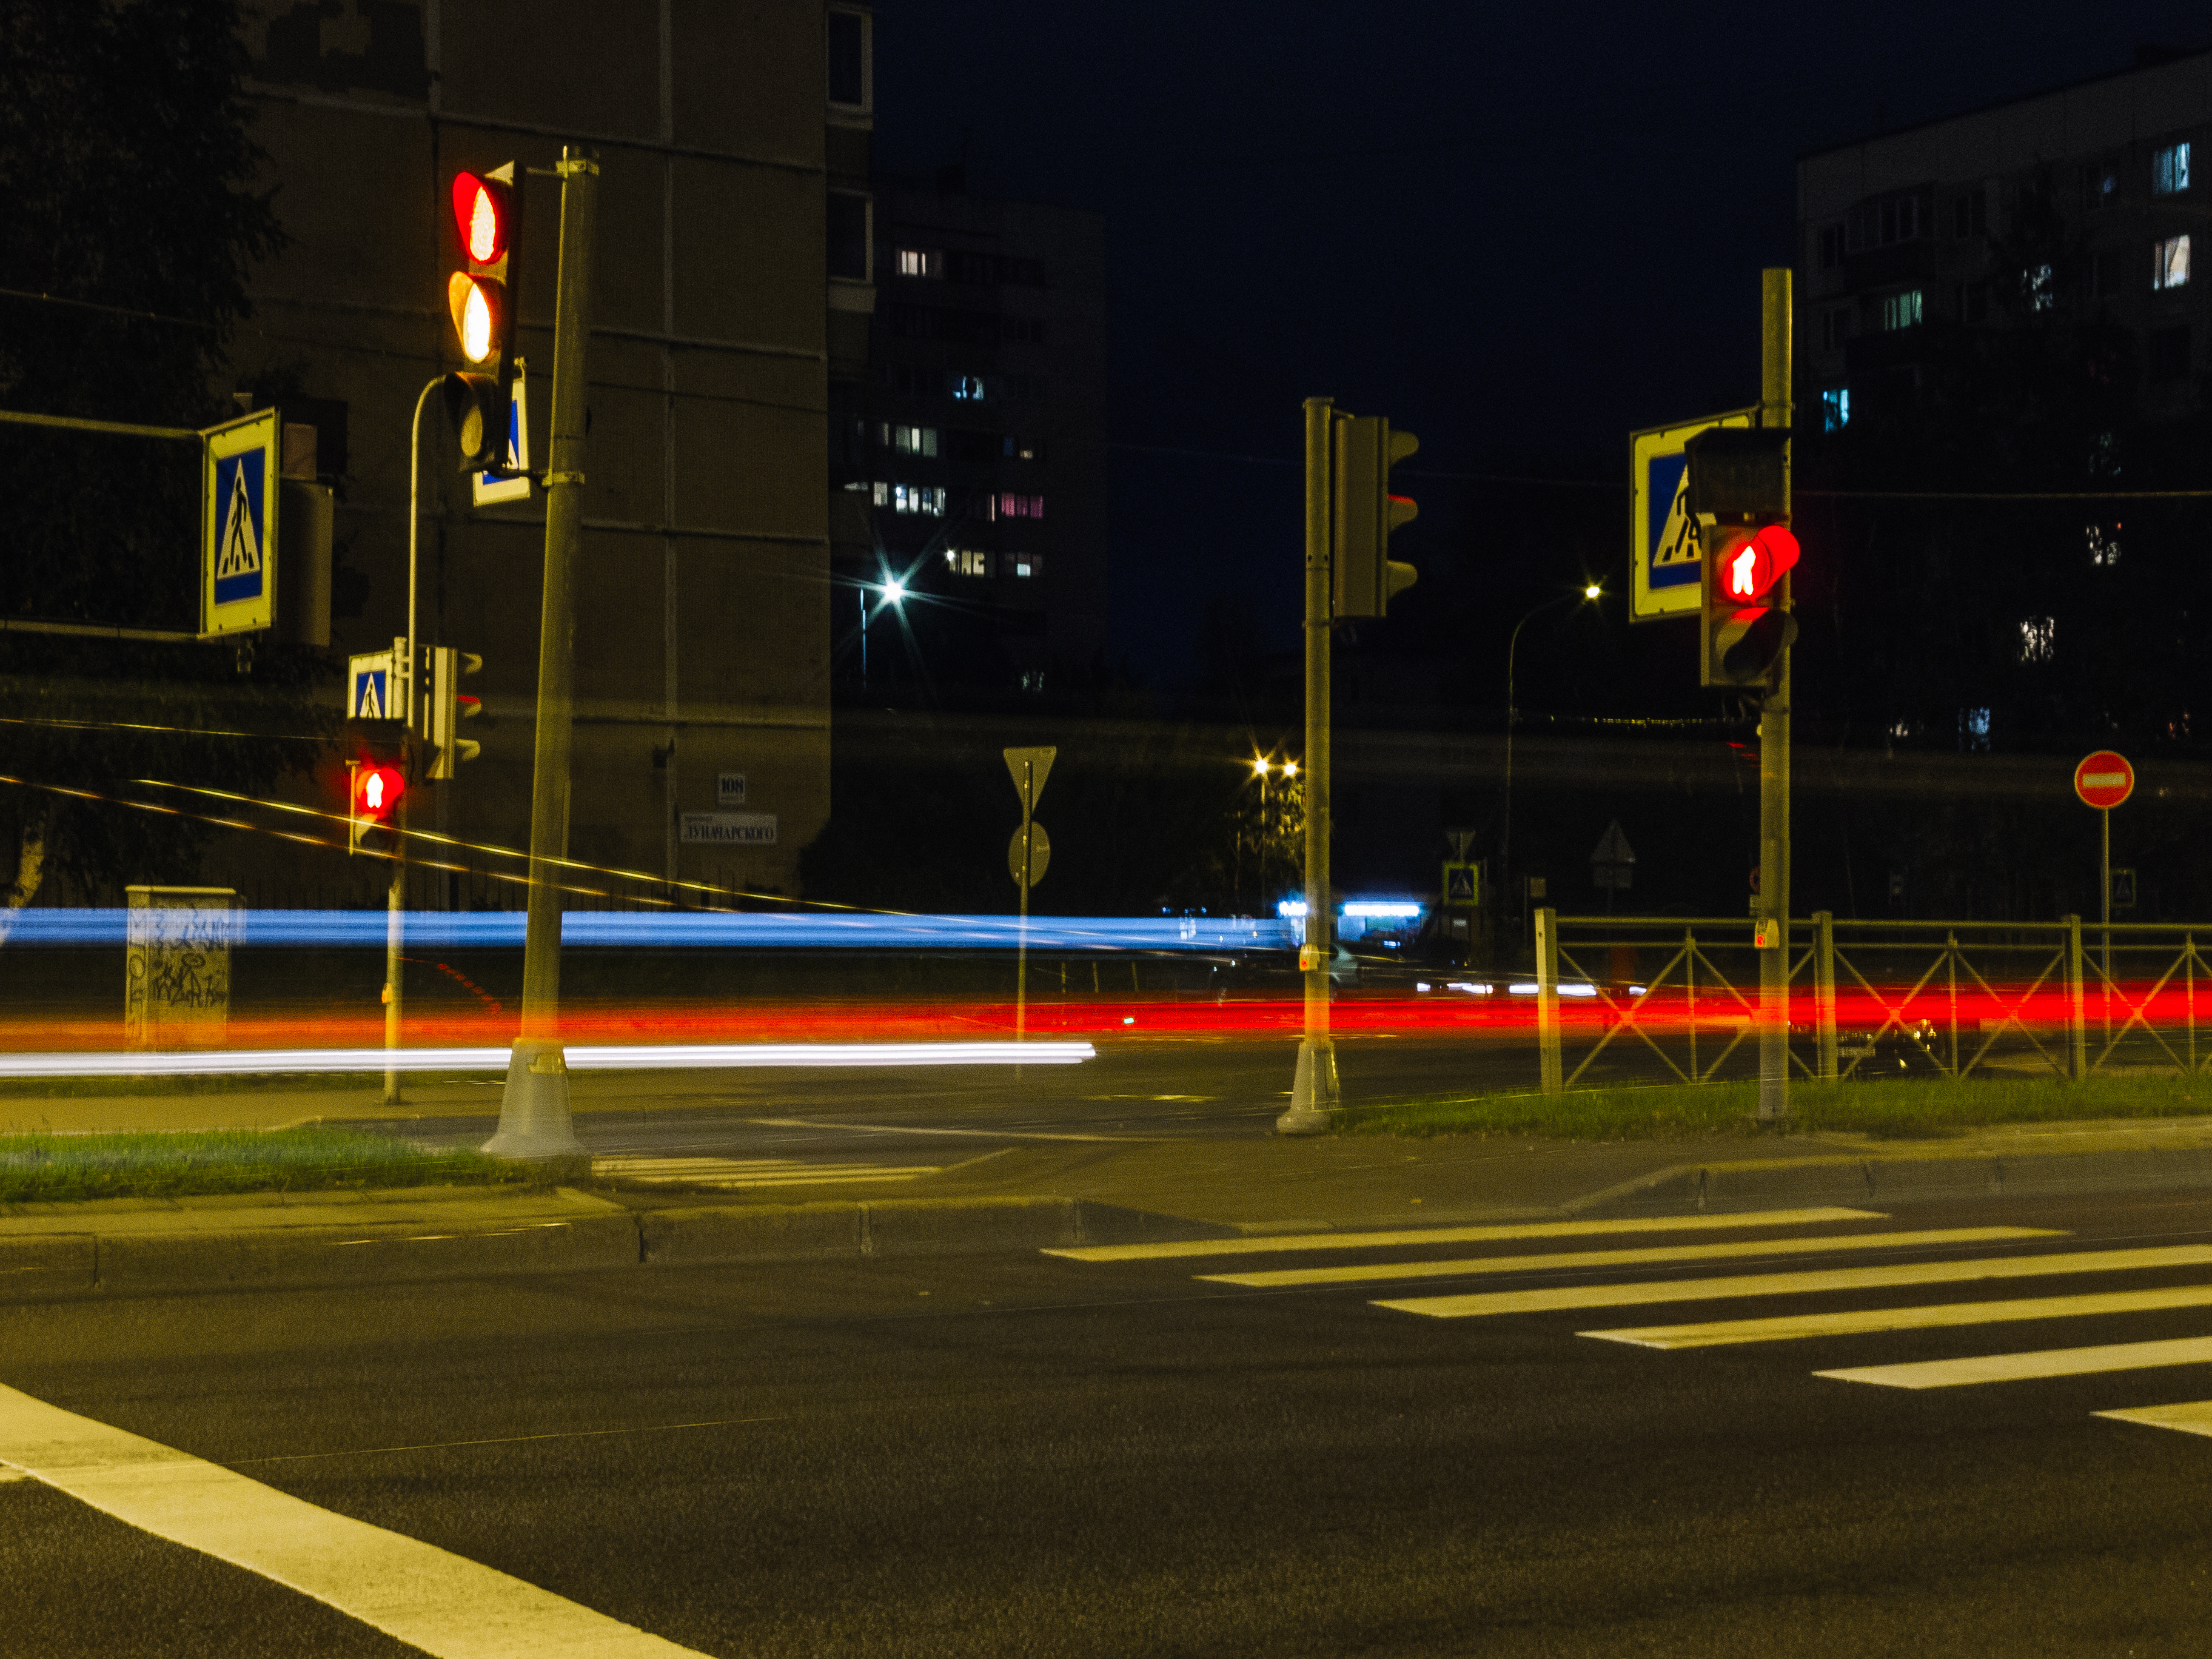
images, street light, building, automotive lighting, road surface, electricity, asphalt, thoroughfare, midnight, city, metropolitan area, gas, road, signaling device, urban area, darkness, metropolis, pedestrian crossing, intersection, lane, signage, light fixture, street, facade, downtown, evening, traffic, skyscraper, night, tower block, electronic signage, recreation, sport venue, highway, grass, fence, sign, public utility, neon, traffic light, pedestrian, cityscape, junction, Security lighting, sky, mixed use, transport